Commonwealth realm

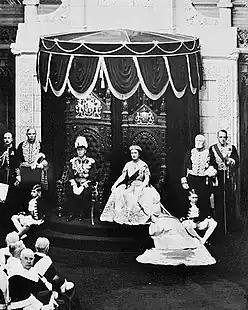
King George VI, with Queen Elizabeth, grants royal assent to bills in the Senate of Canada, May 1939.

Since each realm has the same person as its monarch, the diplomatic practice of exchanging ambassadors with letters of credence and recall from one head of state to another does not apply. Diplomatic relations between the Commonwealth realms are thus at a cabinet level only, and high commissioners are exchanged between realms (though all other countries in the Commonwealth of Nations also follow this same practice, for traditional reasons). A high commissioner's full title will thus be "High Commissioner Extraordinary and Plenipotentiary for His Majesty's Government in [Country]". For certain ceremonies, the order of precedence for the realms' high commissioners or national flags is set according to the chronological order of, first, when the country became a dominion and then the date on which the country gained independence.